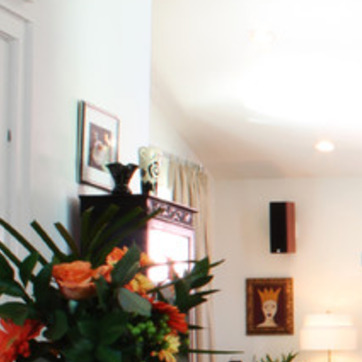
Material: fabric